Kavousi Vronda

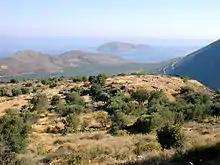
View of Kavousi Vronda from the south (2001), with the island of Pseira in the distance.

Investigations by the Kavousi Project have recovered evidence of human activity on the Vronda ridge as early as the Final Neolithic period (4th millennium BCE) and continuing, with interruptions, through the end of the Bronze Age (3rd and 2nd millennia BCE) and transition to the Iron Age (1st millennium BCE). Later remains attest to limited occupation and use of the site during the Venetian (13th–17th centuries C.E.), Ottoman (17th–19th centuries C.E.) and even Modern (early 20th century C.E) periods.